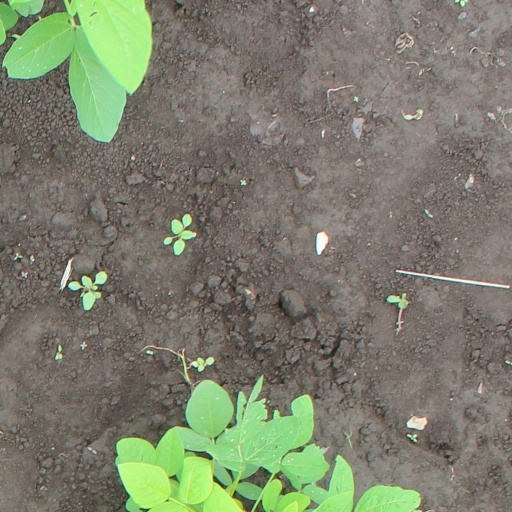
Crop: soybean